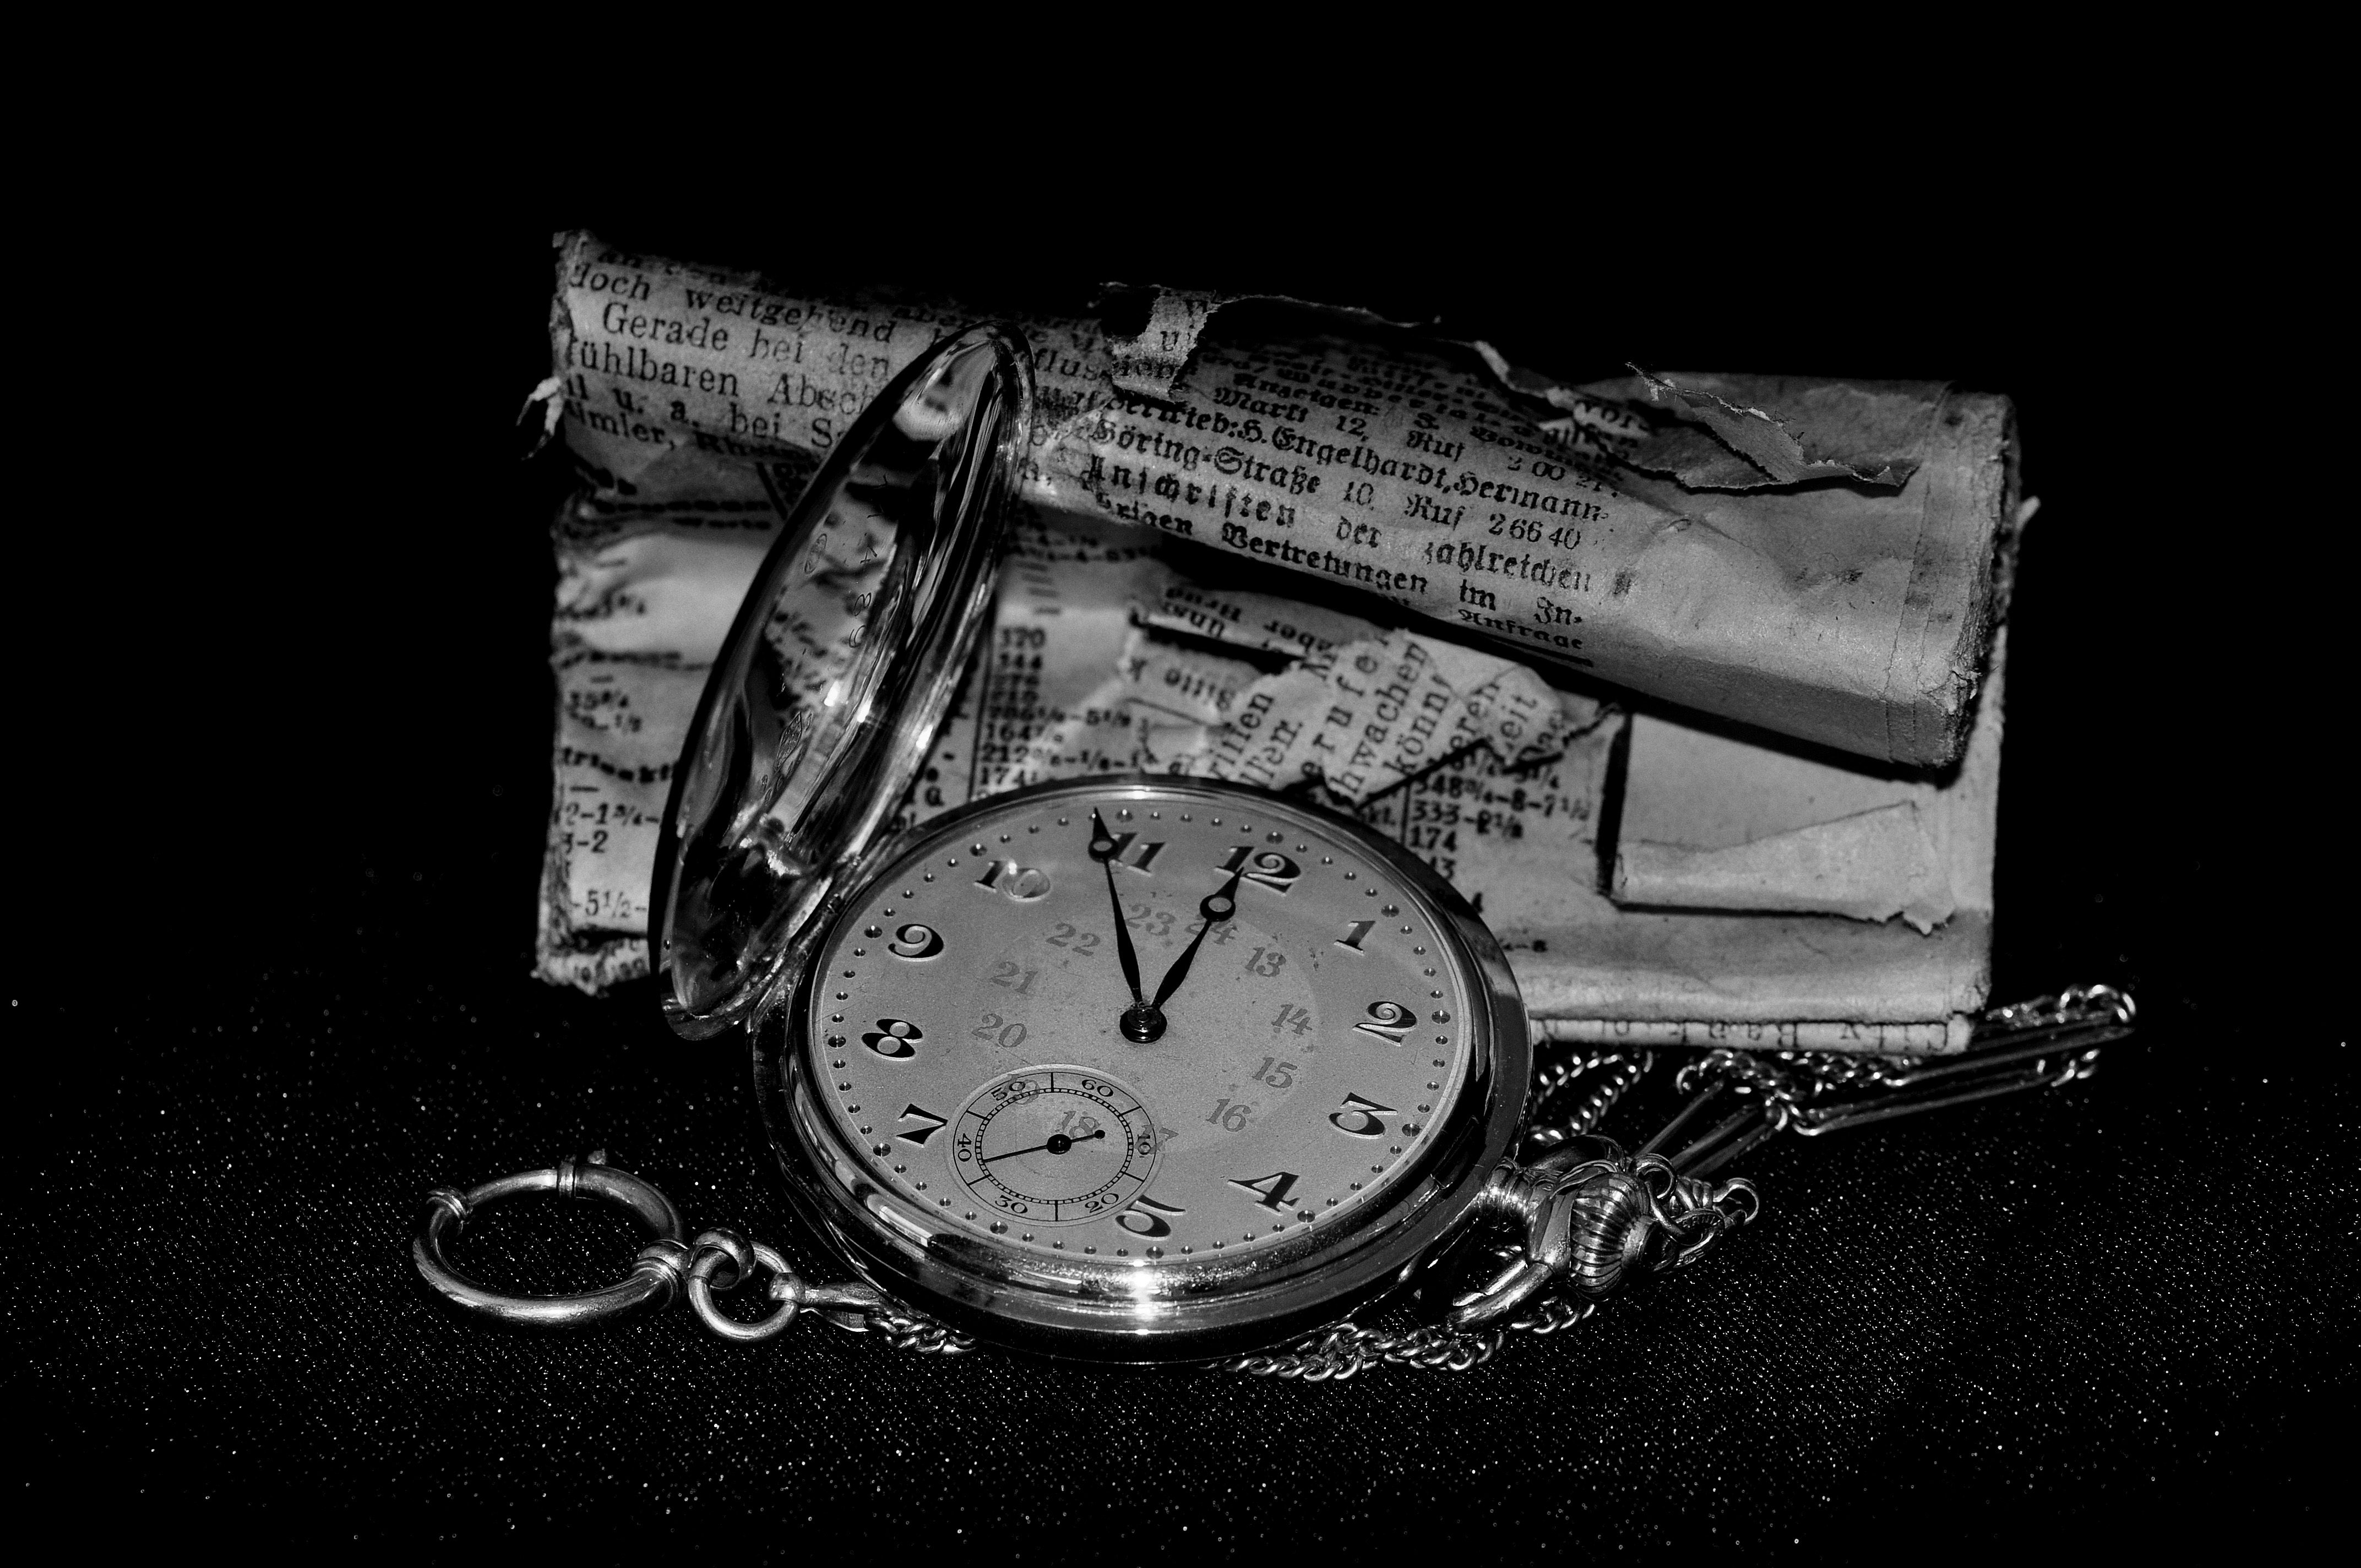
black and white, antique, clock, old, newspaper, vehicle, darkness, black, monochrome, close, pocket watch, clock face, rolled, daily newspaper, black and white recording, still life photography, monochrome photography